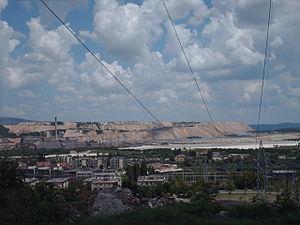
Bor est une ville et une municipalité situées à l’est de la Serbie. La ville est le centre administratif du district de Bor. Au recensement de 2011, la ville comptait 34 160 habitants et la municipalité dont elle est le centre 48 615.